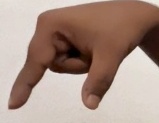
ASL sign: Q